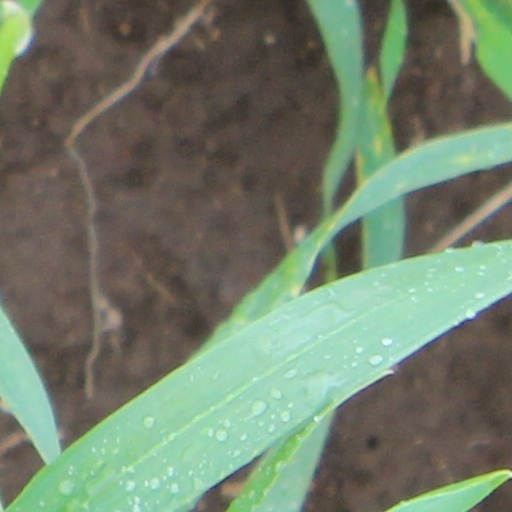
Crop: wheat